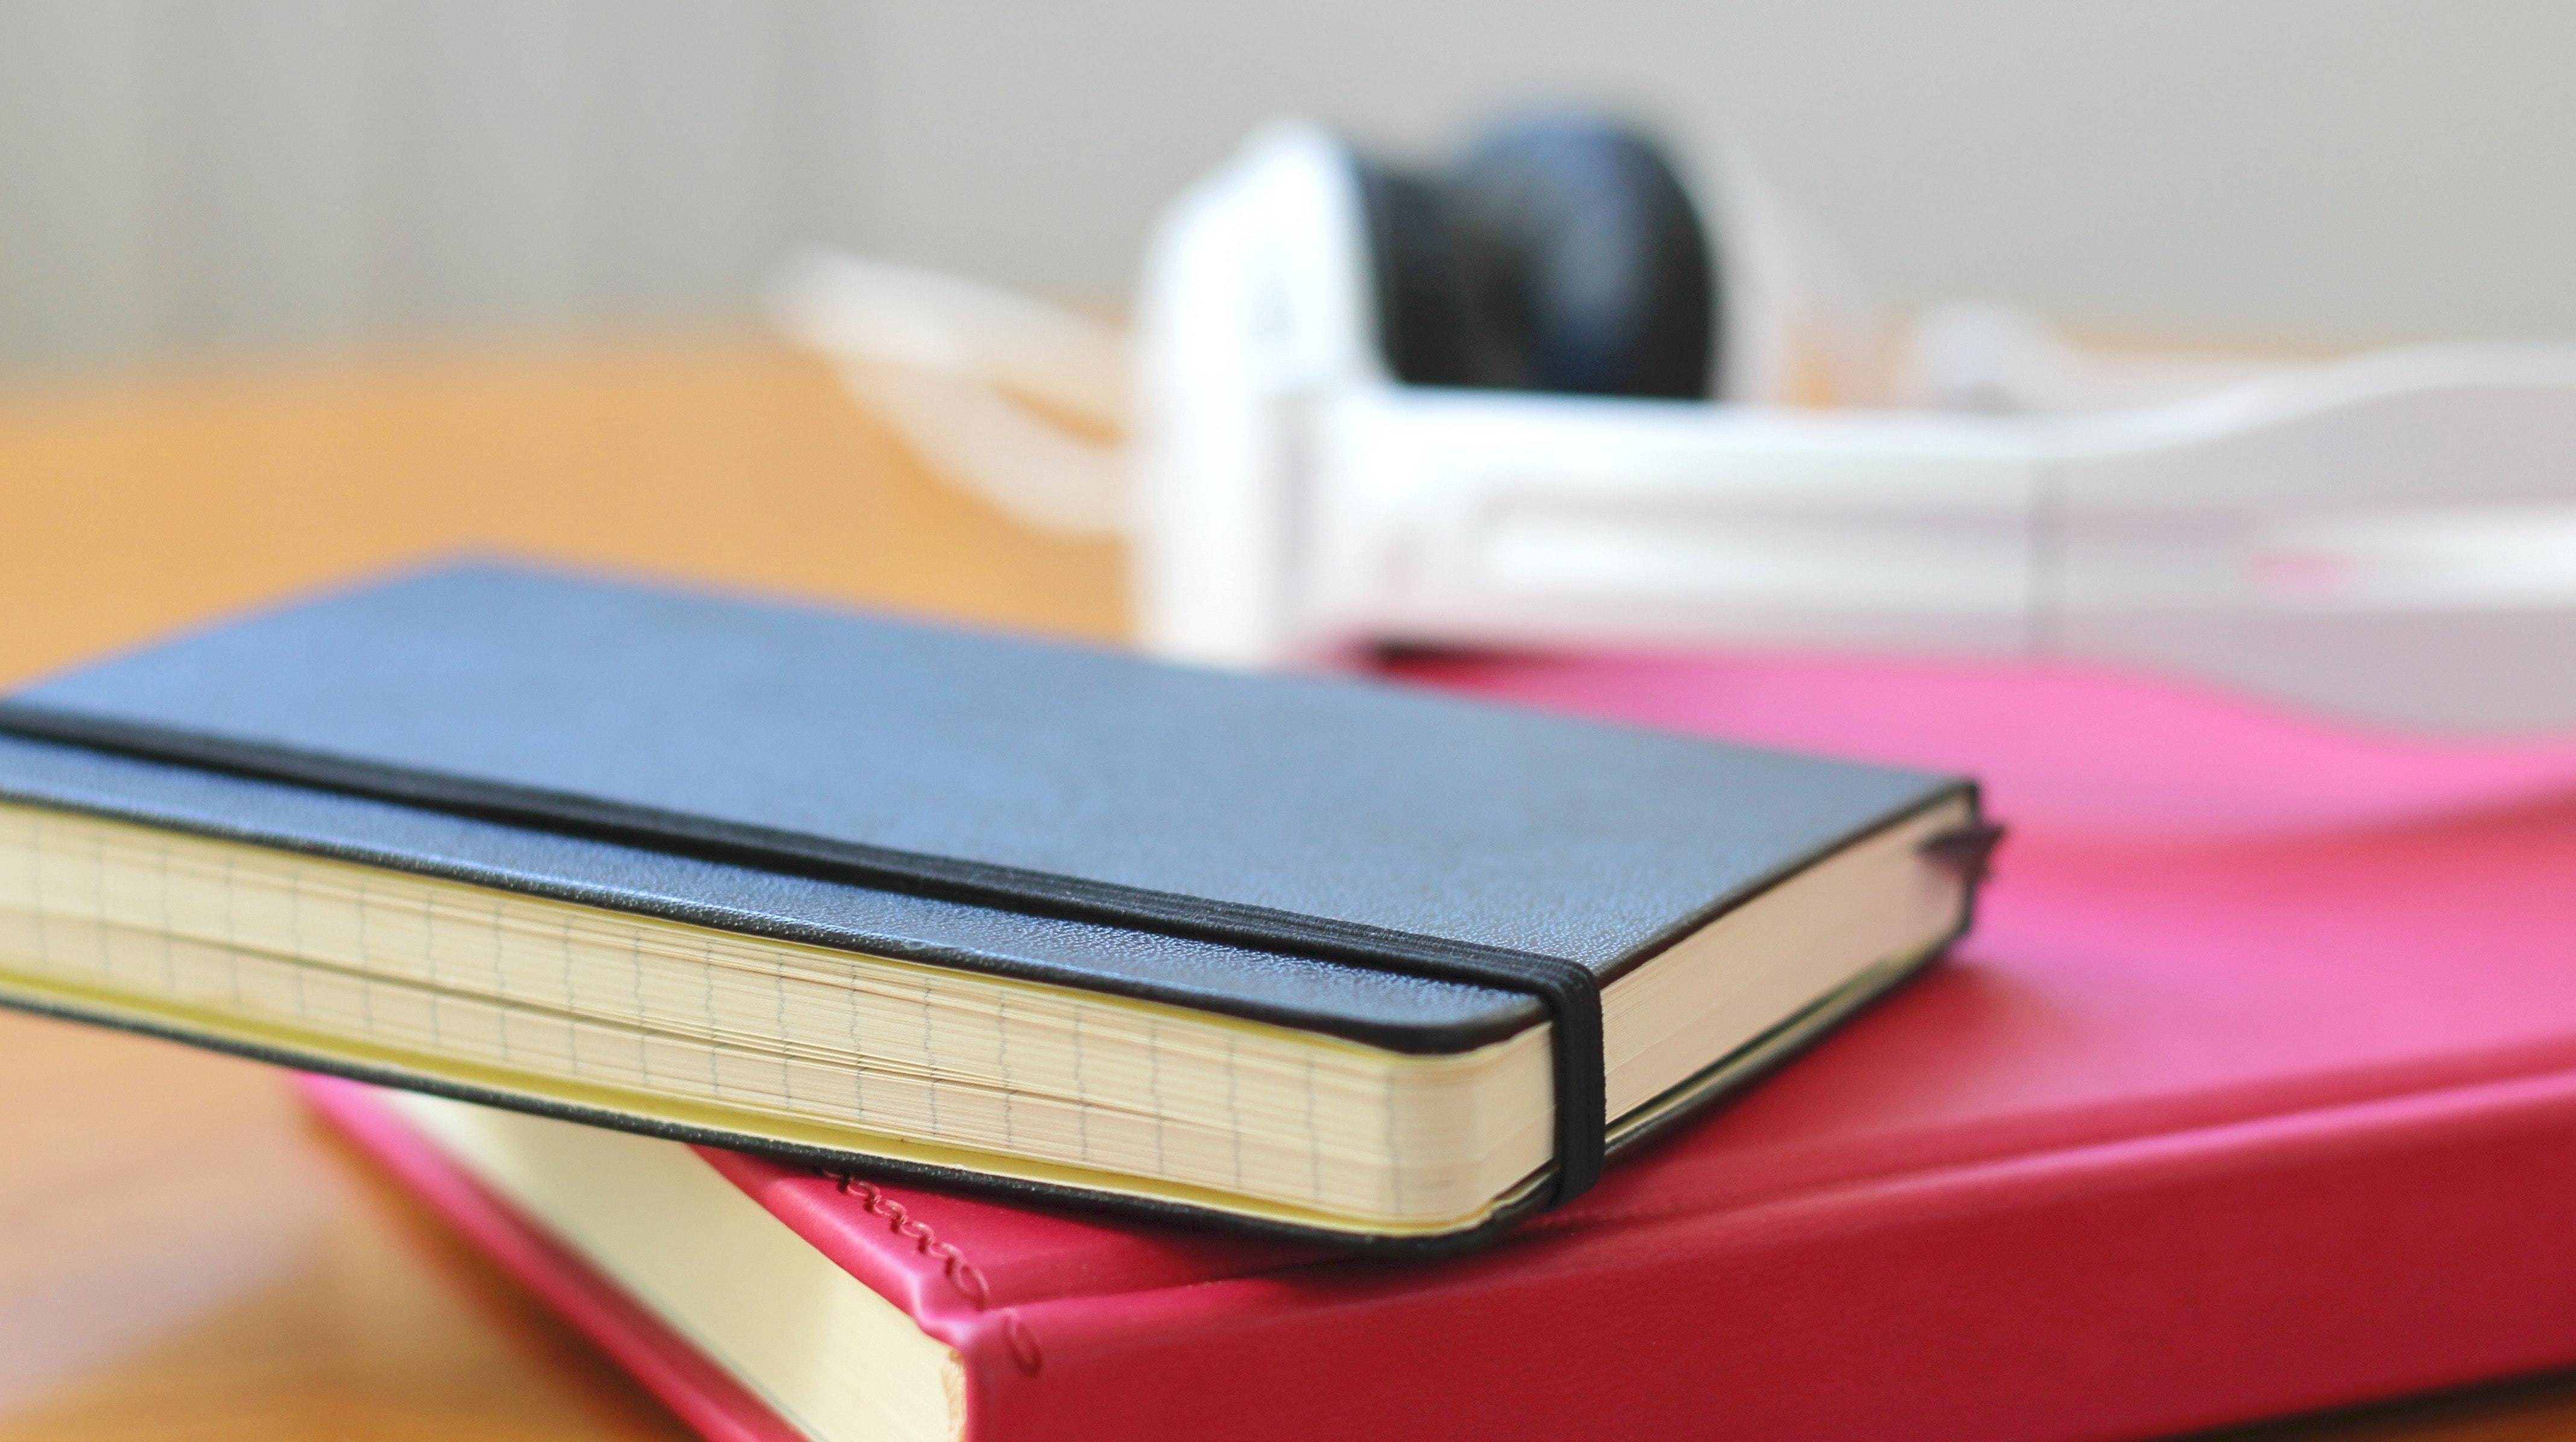
wallet, notebook, leather, Material property, technology, book, electronic device, gadget, fashion accessory, paper product, book cover